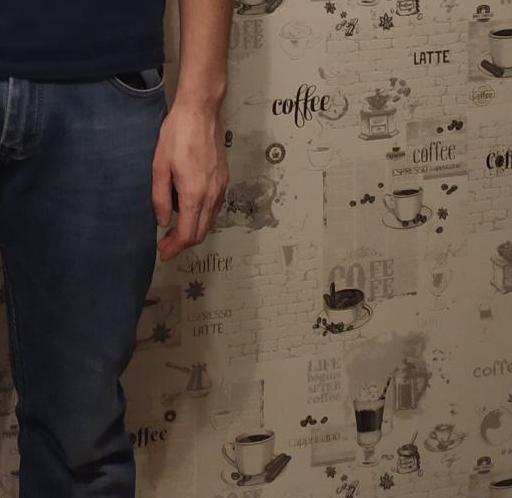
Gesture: no_gesture